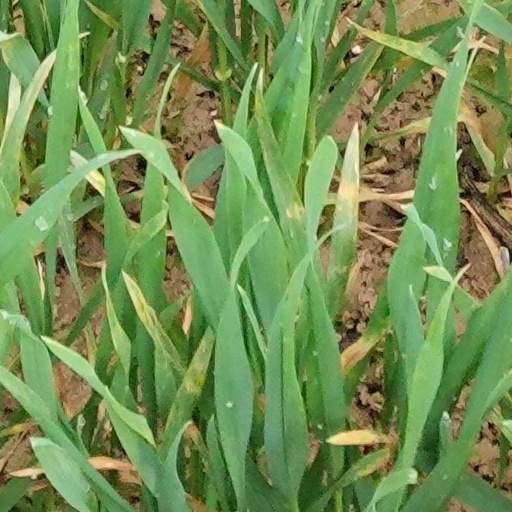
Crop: wheat